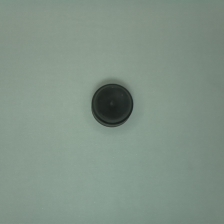
Color: black
Cap type: standard cap